Ellerstraße station

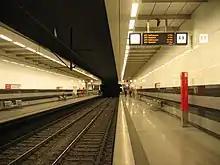
Ellerstraße station in 2008

Ellerstraße is an underground station on the Düsseldorf Stadtbahn lines U74, U77 and U79 in Düsseldorf. The station lies on Ellerstraße in the district of Oberbilk.